Queer anarchism

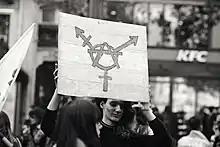
Anarchist and queer symbolism

The early gay liberation movement shared many theoretical foundations and philosophies with anarchist movements in the mid twentieth century. Chants such as "2-4-6-8, smash the church, smash the state!" were popular around the time of the Stonewall riots, setting the tone for a queer rights movement grounded in anarchist thought. The two campaigns both focus on rejecting normative thinking and the state in favor of personal liberty and pleasure.